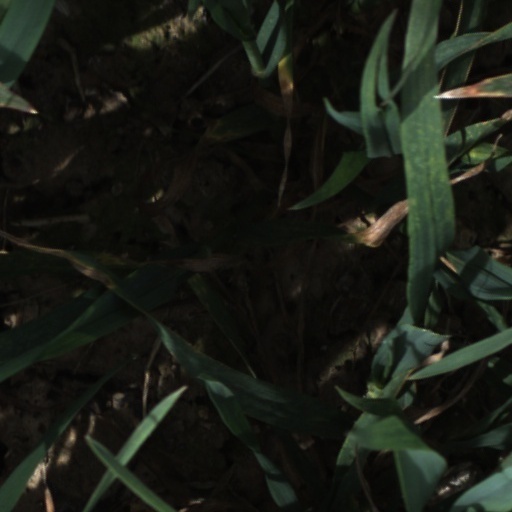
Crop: wheat